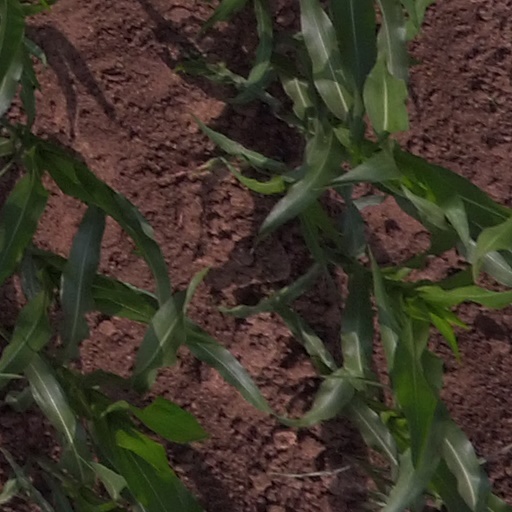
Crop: maize; corn